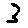
Label: 3